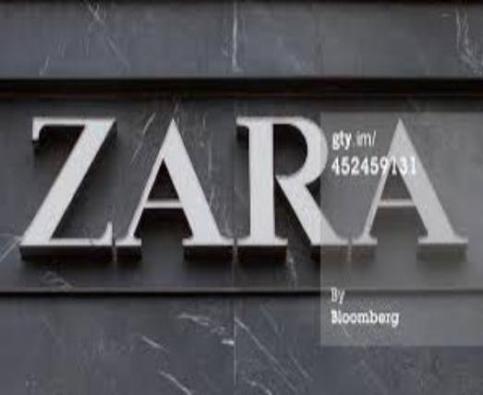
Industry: Clothes